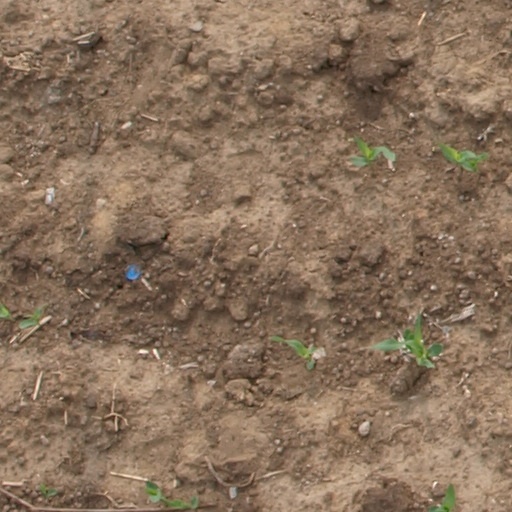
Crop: maize; corn